Choi Da-bin

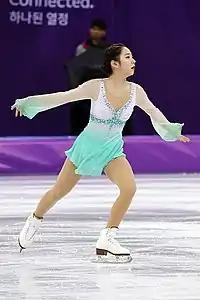
Choi at the 2018 Winter Olympics.

Choi began the season competing at the 2017 CS Ondrej Nepela Trophy, placing fourth. At the first of her two assignments on the 2017-18 Grand Prix circuit, the 2017 Cup of China, she placed a disappointing ninth, hampered by a foot injury. She subsequently withdrew from her second Grand Prix event at the 2017 Skate America as a result of the injury.